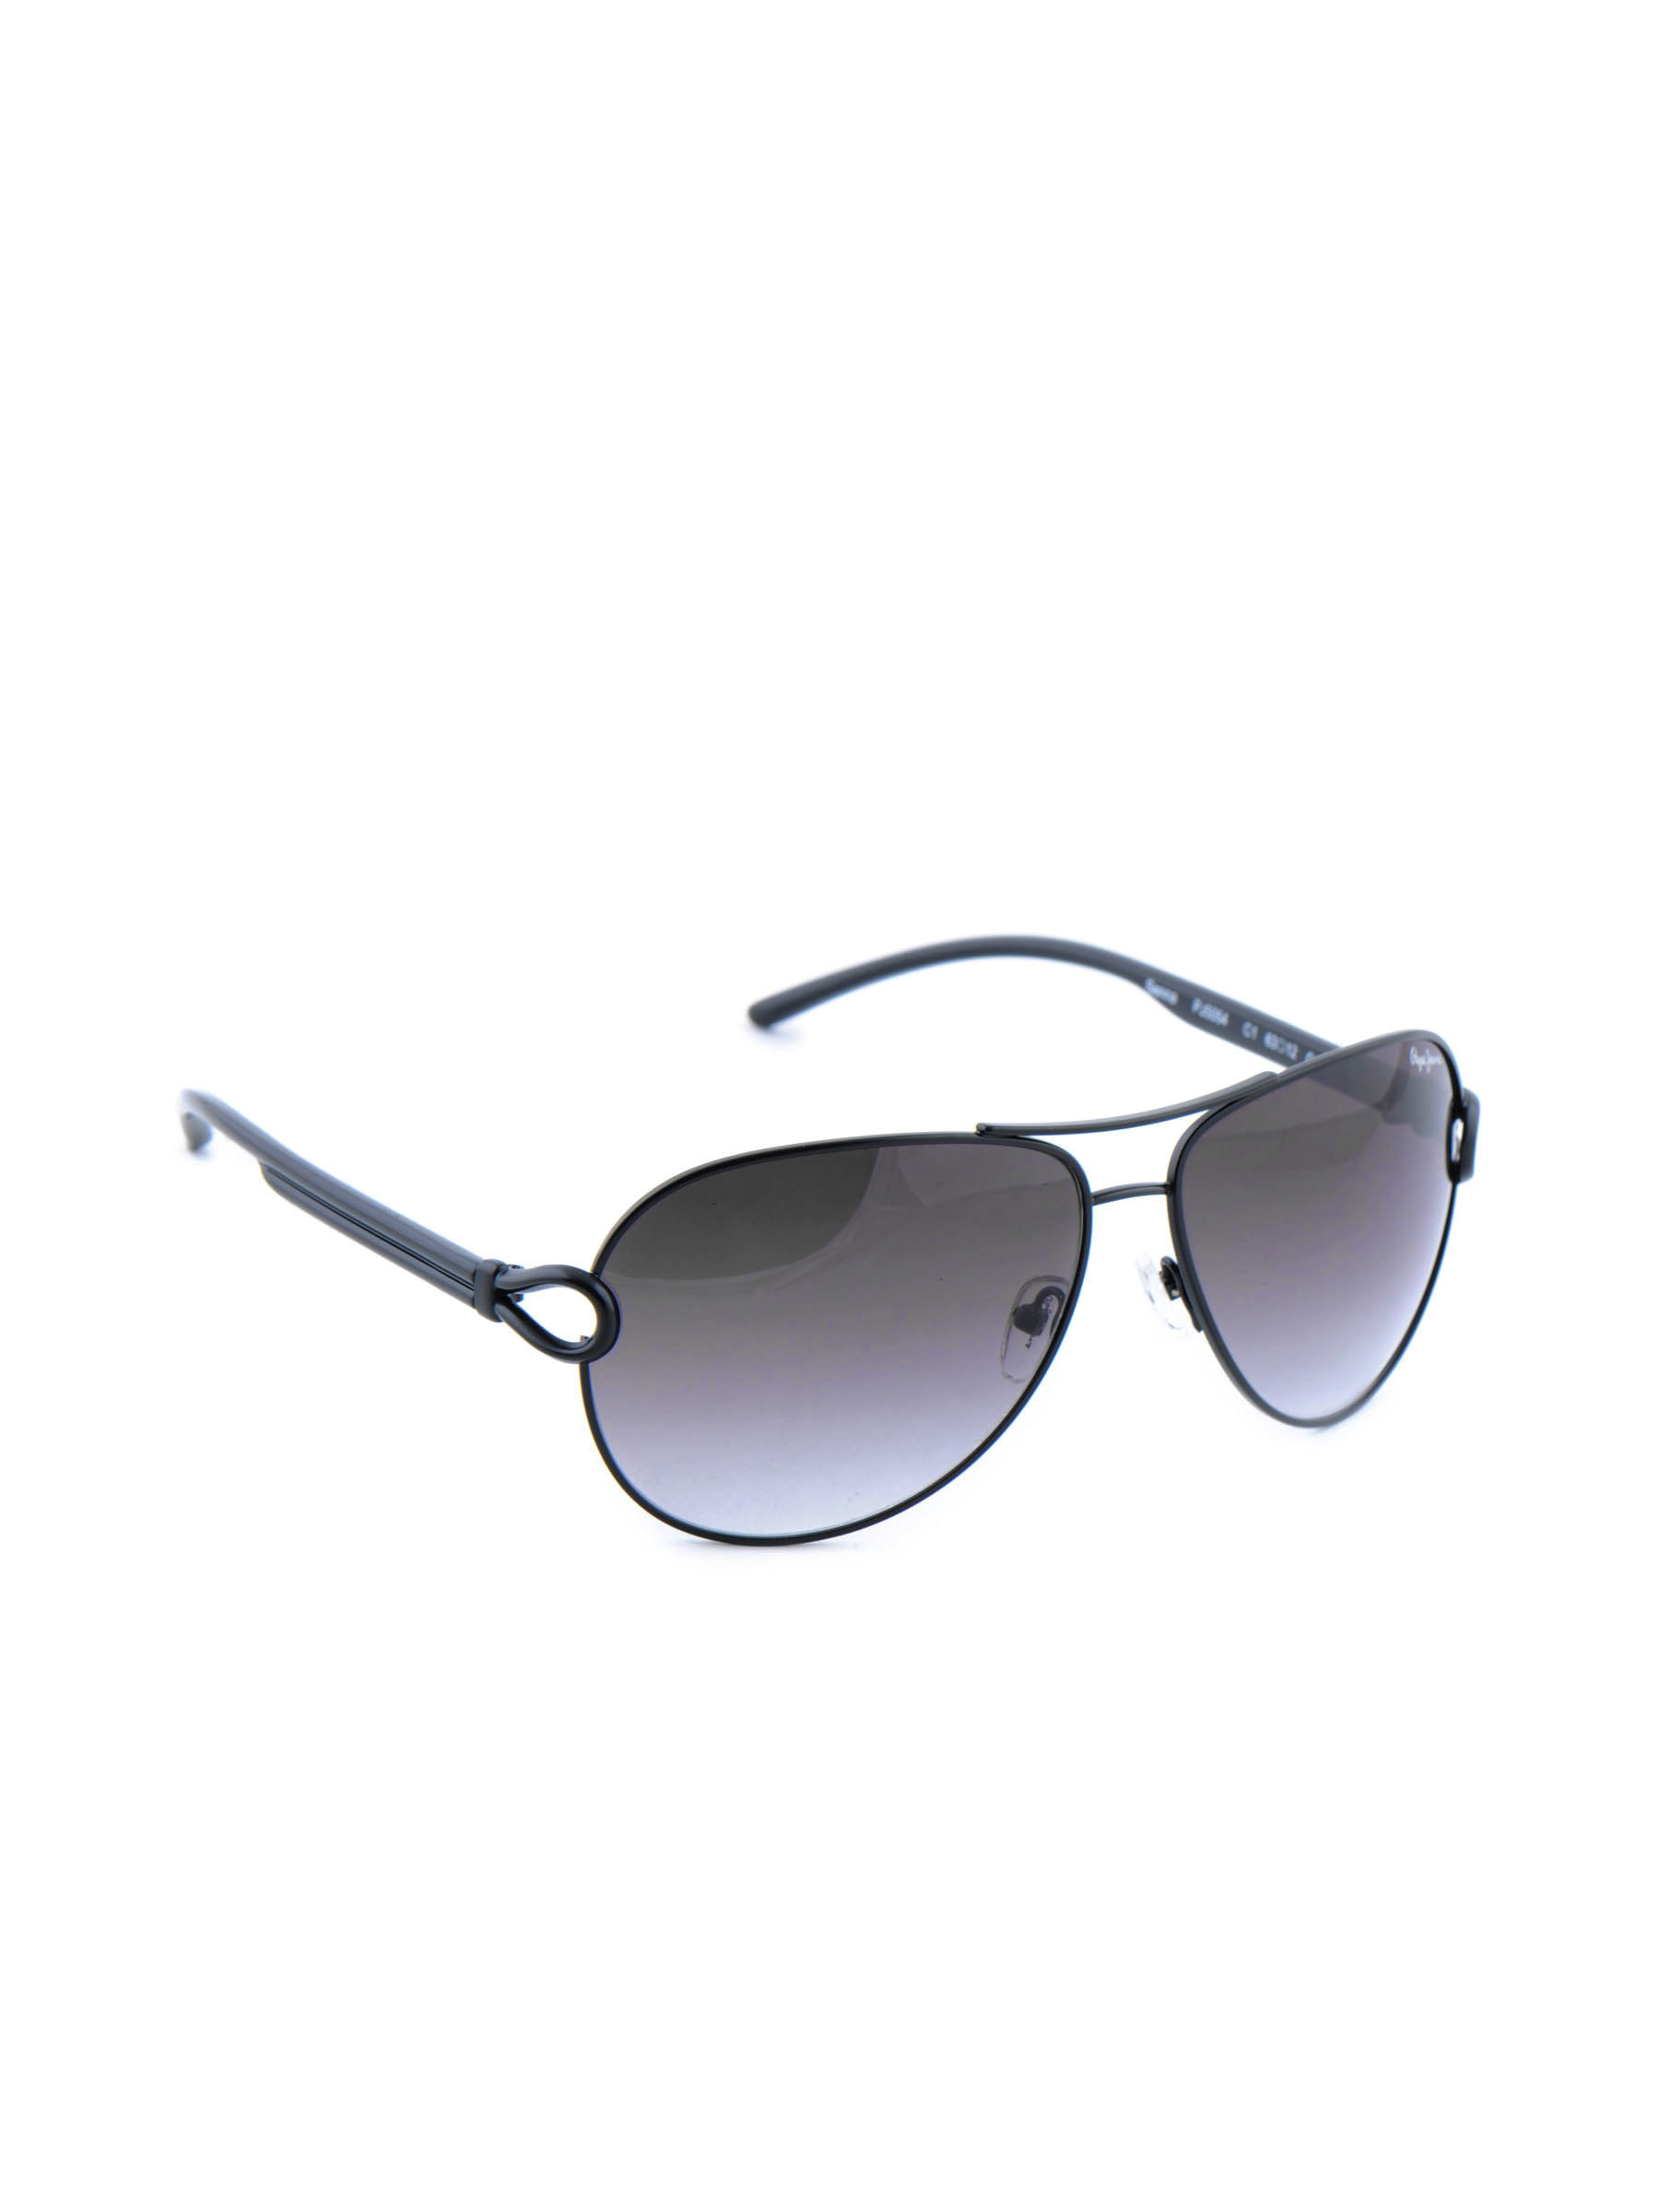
Pepe Jeans Men Casual Sunglasses
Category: Accessories / Eyewear / Sunglasses
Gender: Men
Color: Black
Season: Winter 2016
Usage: Casual